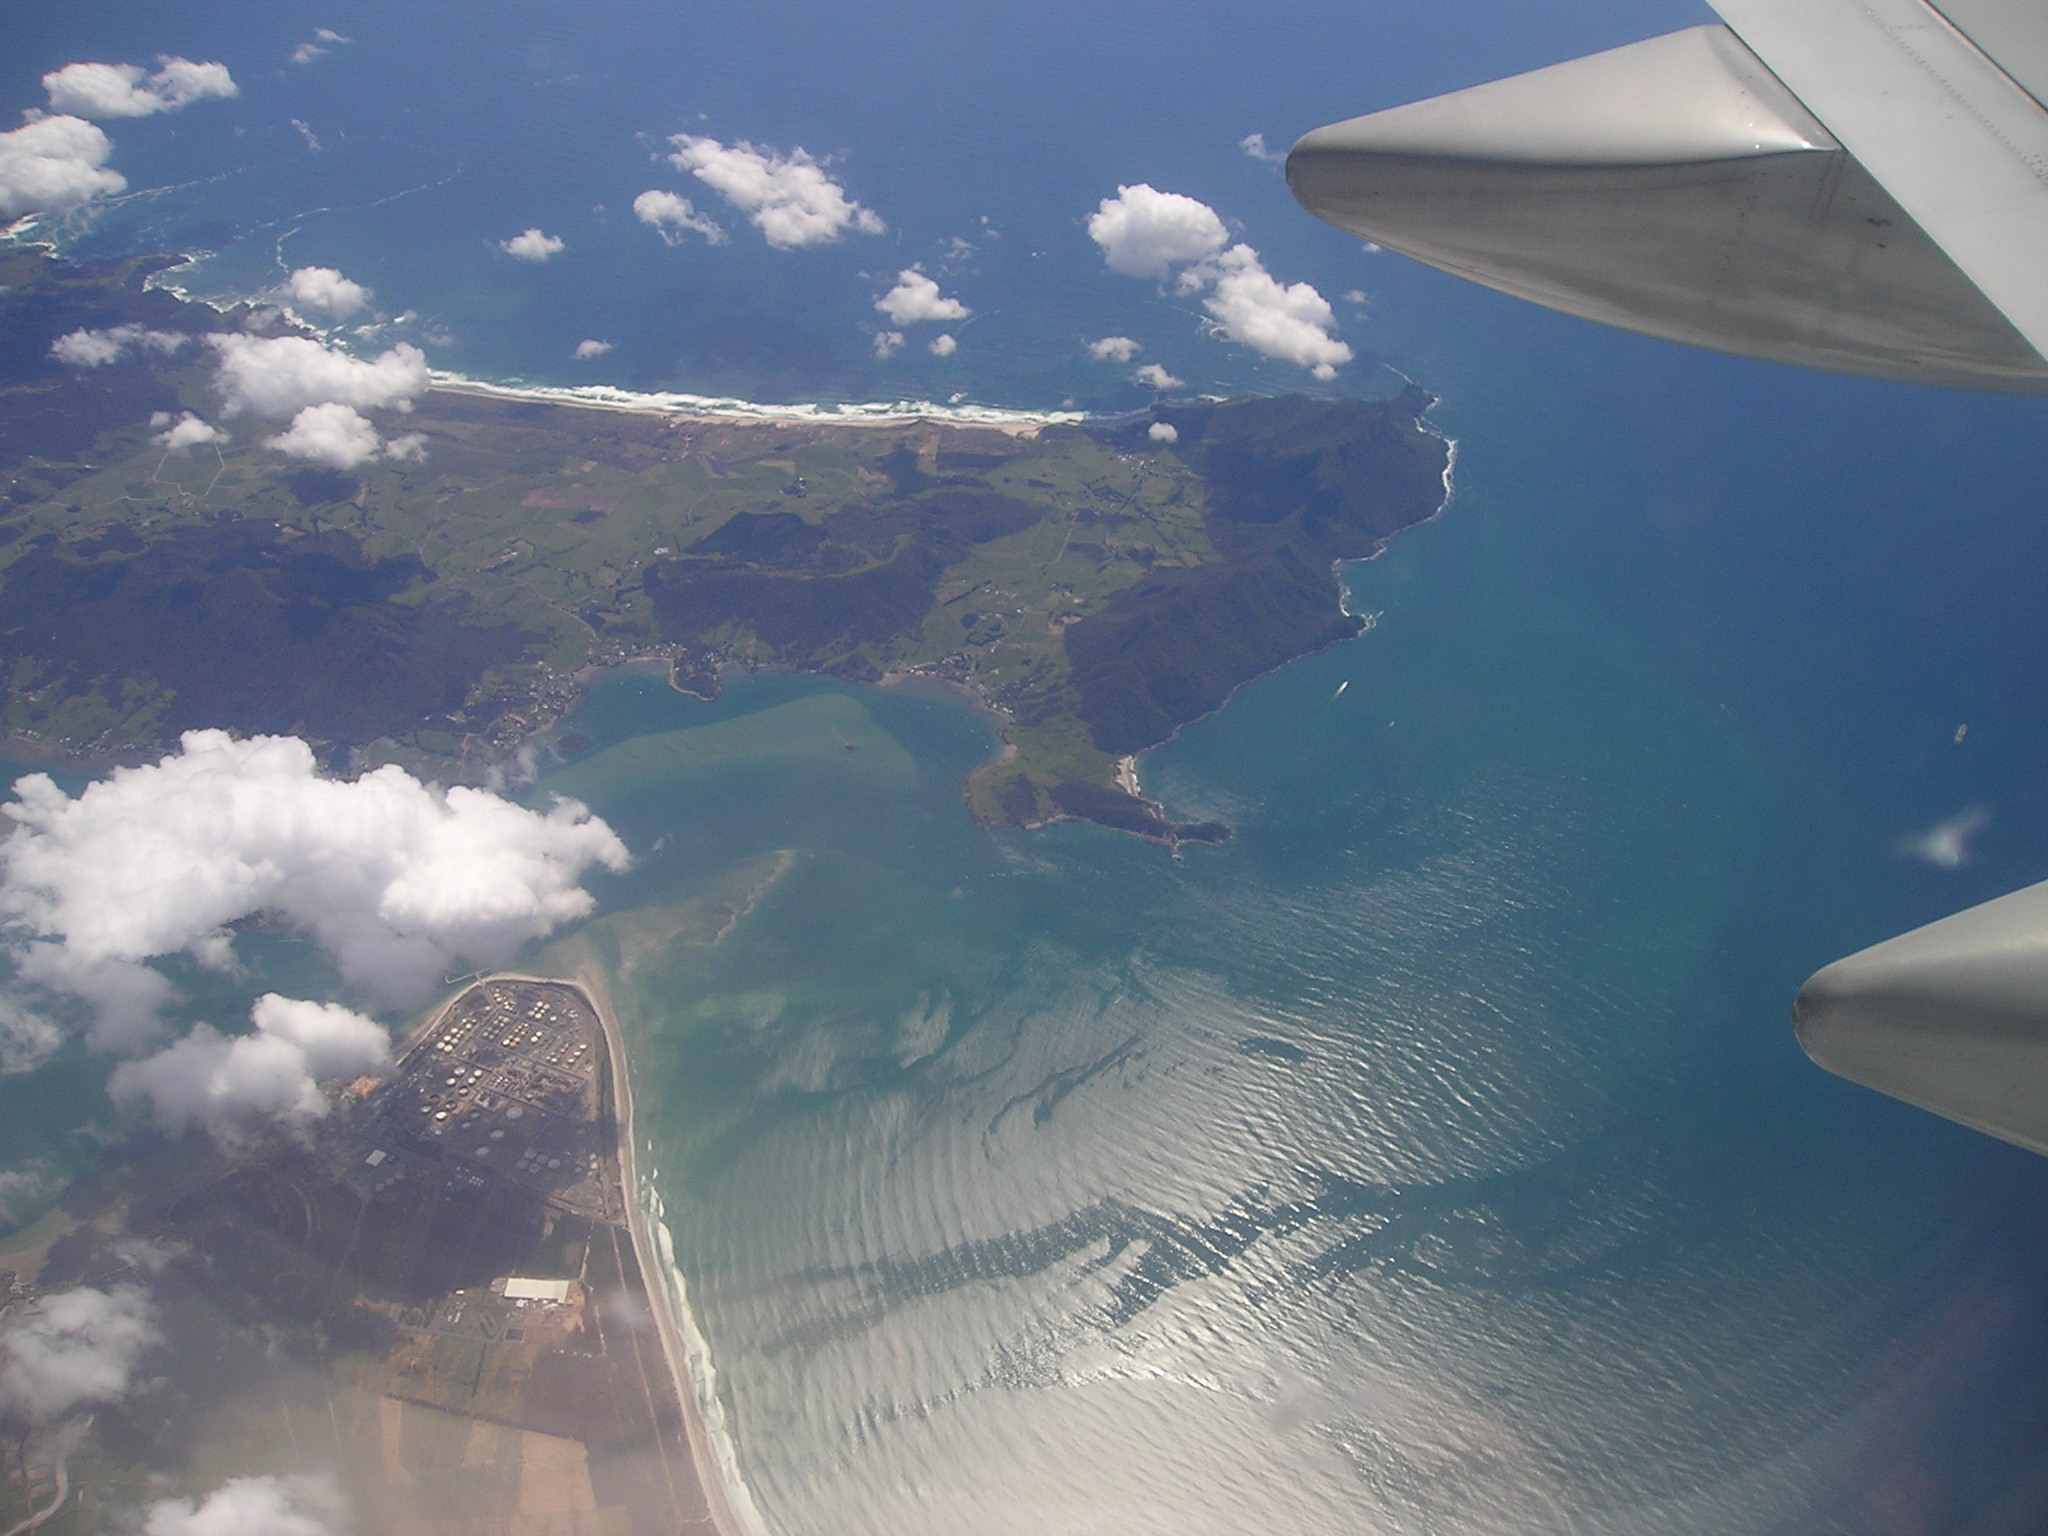
sea, coast, water, ocean, horizon, cloud, sky, sunlight, wave, view, atmosphere, aircraft, reflection, vehicle, flight, bay, new zealand, cape, bird's eye view, aerial photography, atmosphere of earth, northern islands